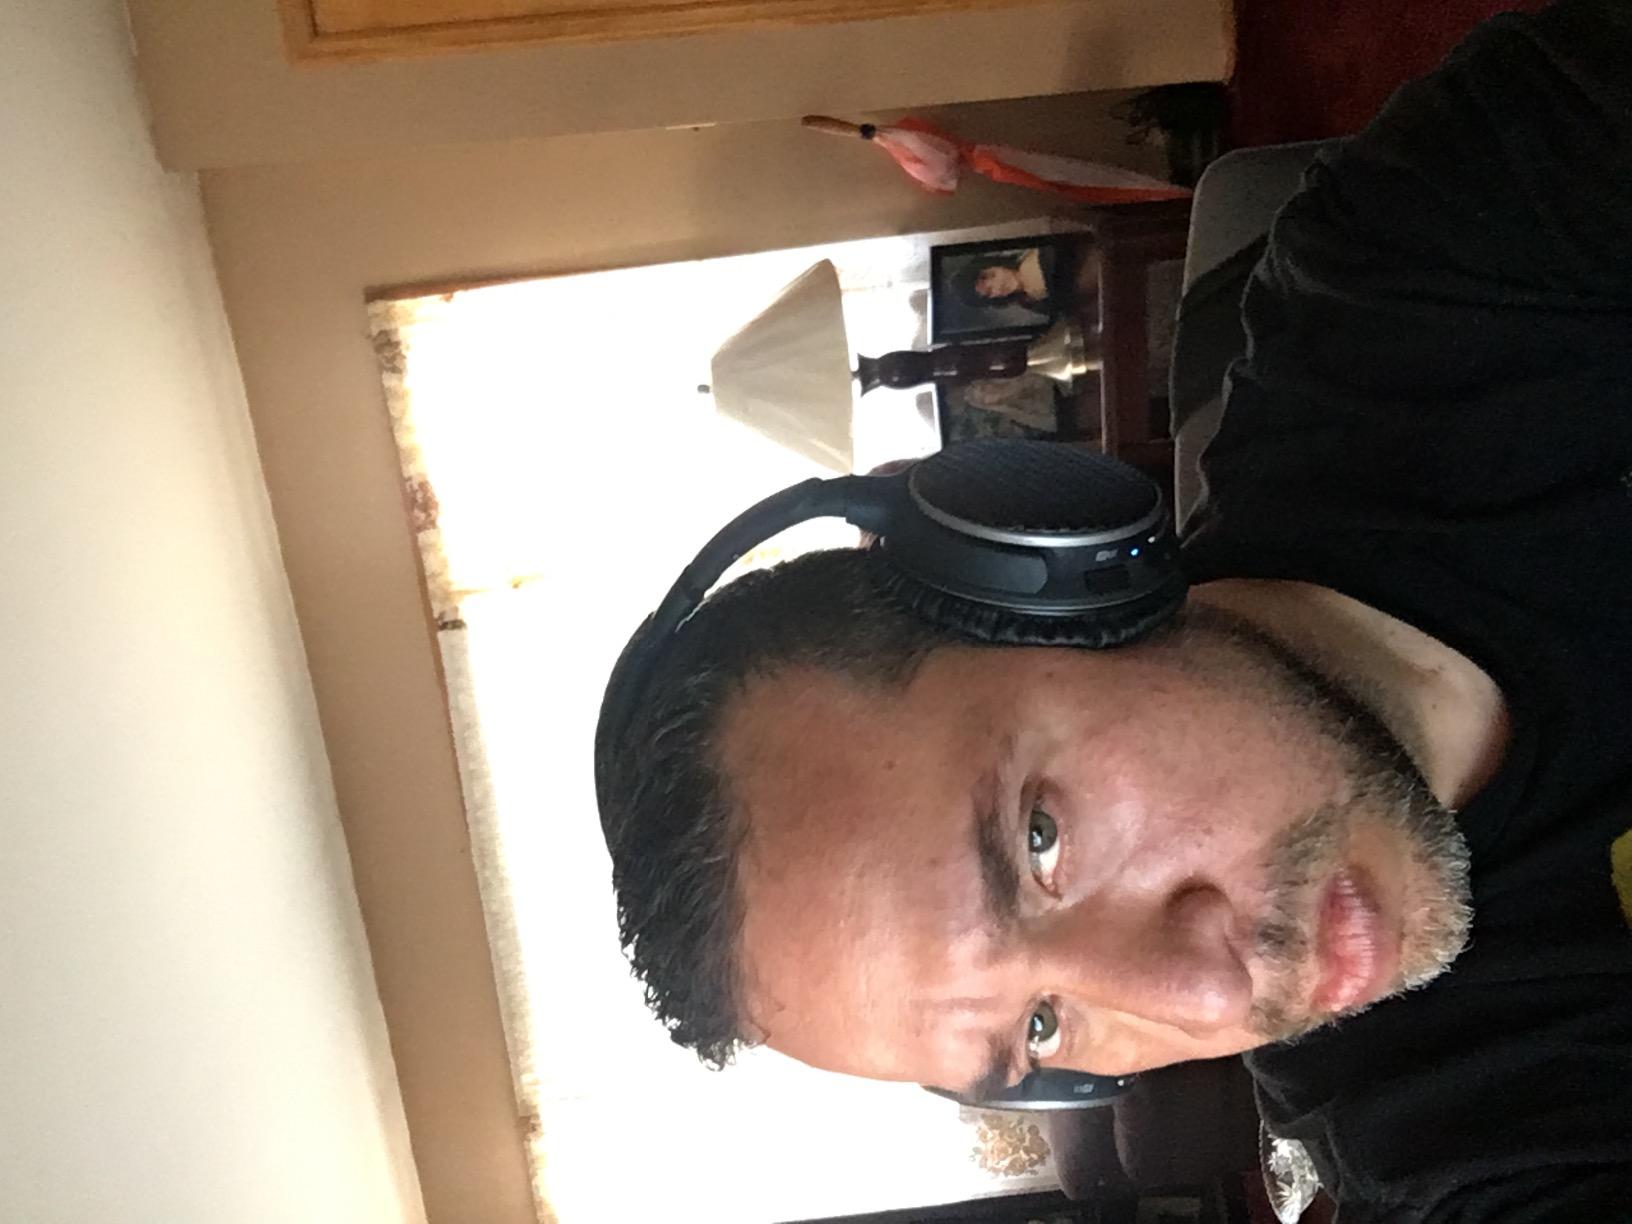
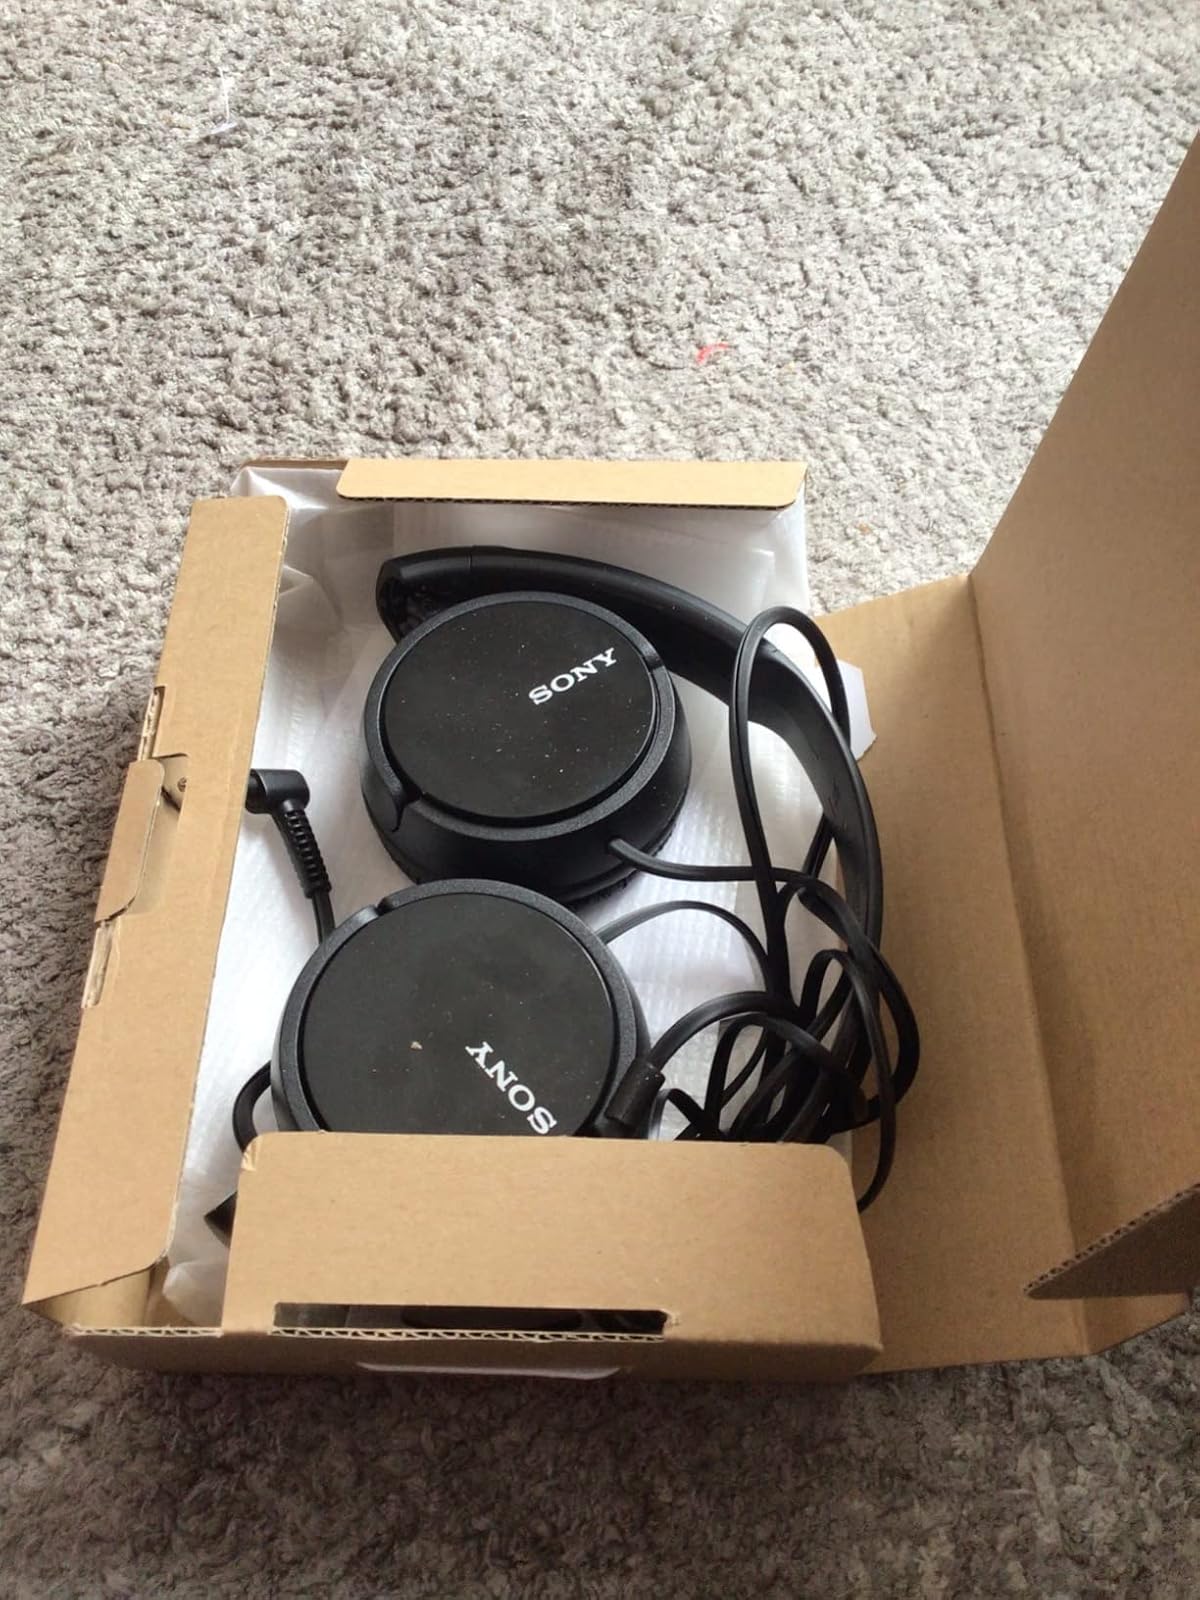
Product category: headphones
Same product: no